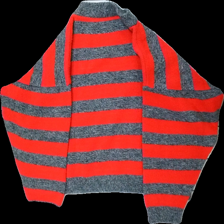
View: back
Type: Sweater
Category: Unisex
Brand: Not in the list
Colors: Red, Grey
Material: 100% akryl
Pattern: Striped
Cut: C-collar
Season: All
Damage: nopprigt
Damage location: top center
Damage 2: nopprigt
Damage 2 location: middle center
Damage 3: nopprigt
Damage 3 location: bottom center
Price range: <50
Recommended usage: Export
Description: randig sweater